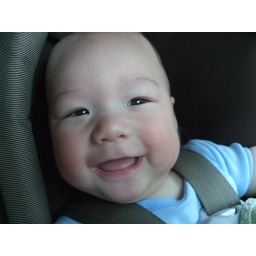
in the car seat